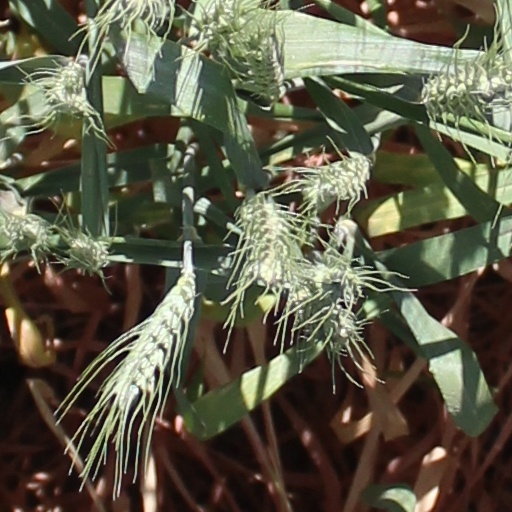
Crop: wheat